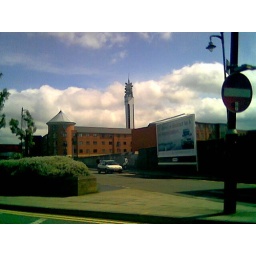
camera phone photo.......the BT tower taken going past in a van in newtown, birmingham uk...26 May 2006, 15:22:24